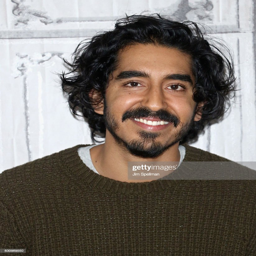
actor attends the series to discuss at hq .